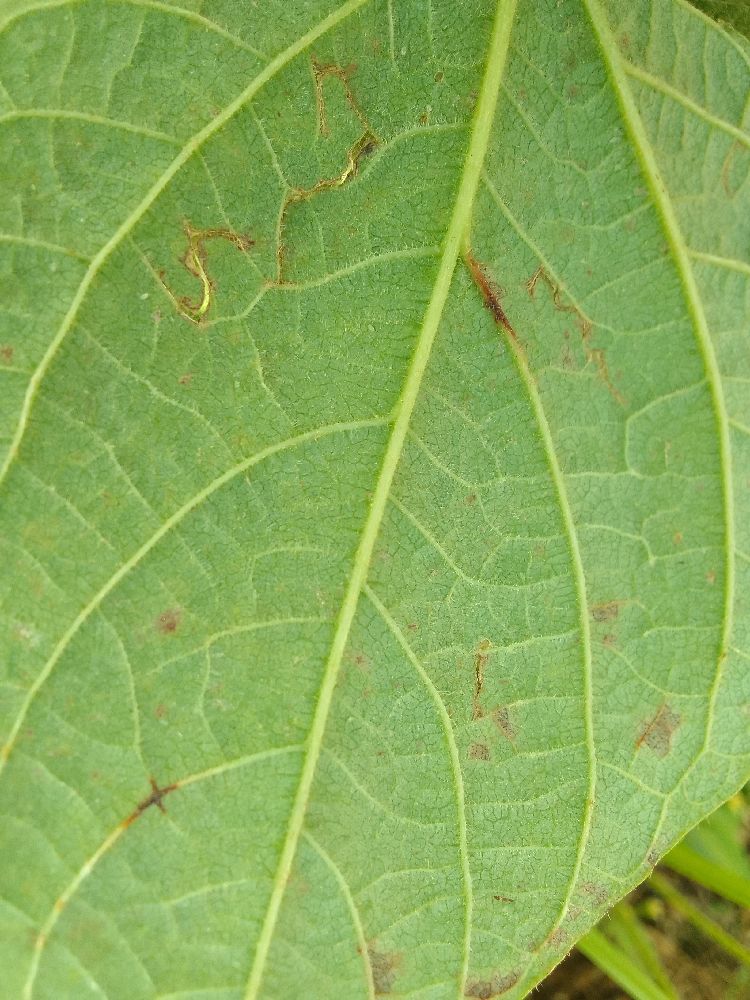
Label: anthracnose